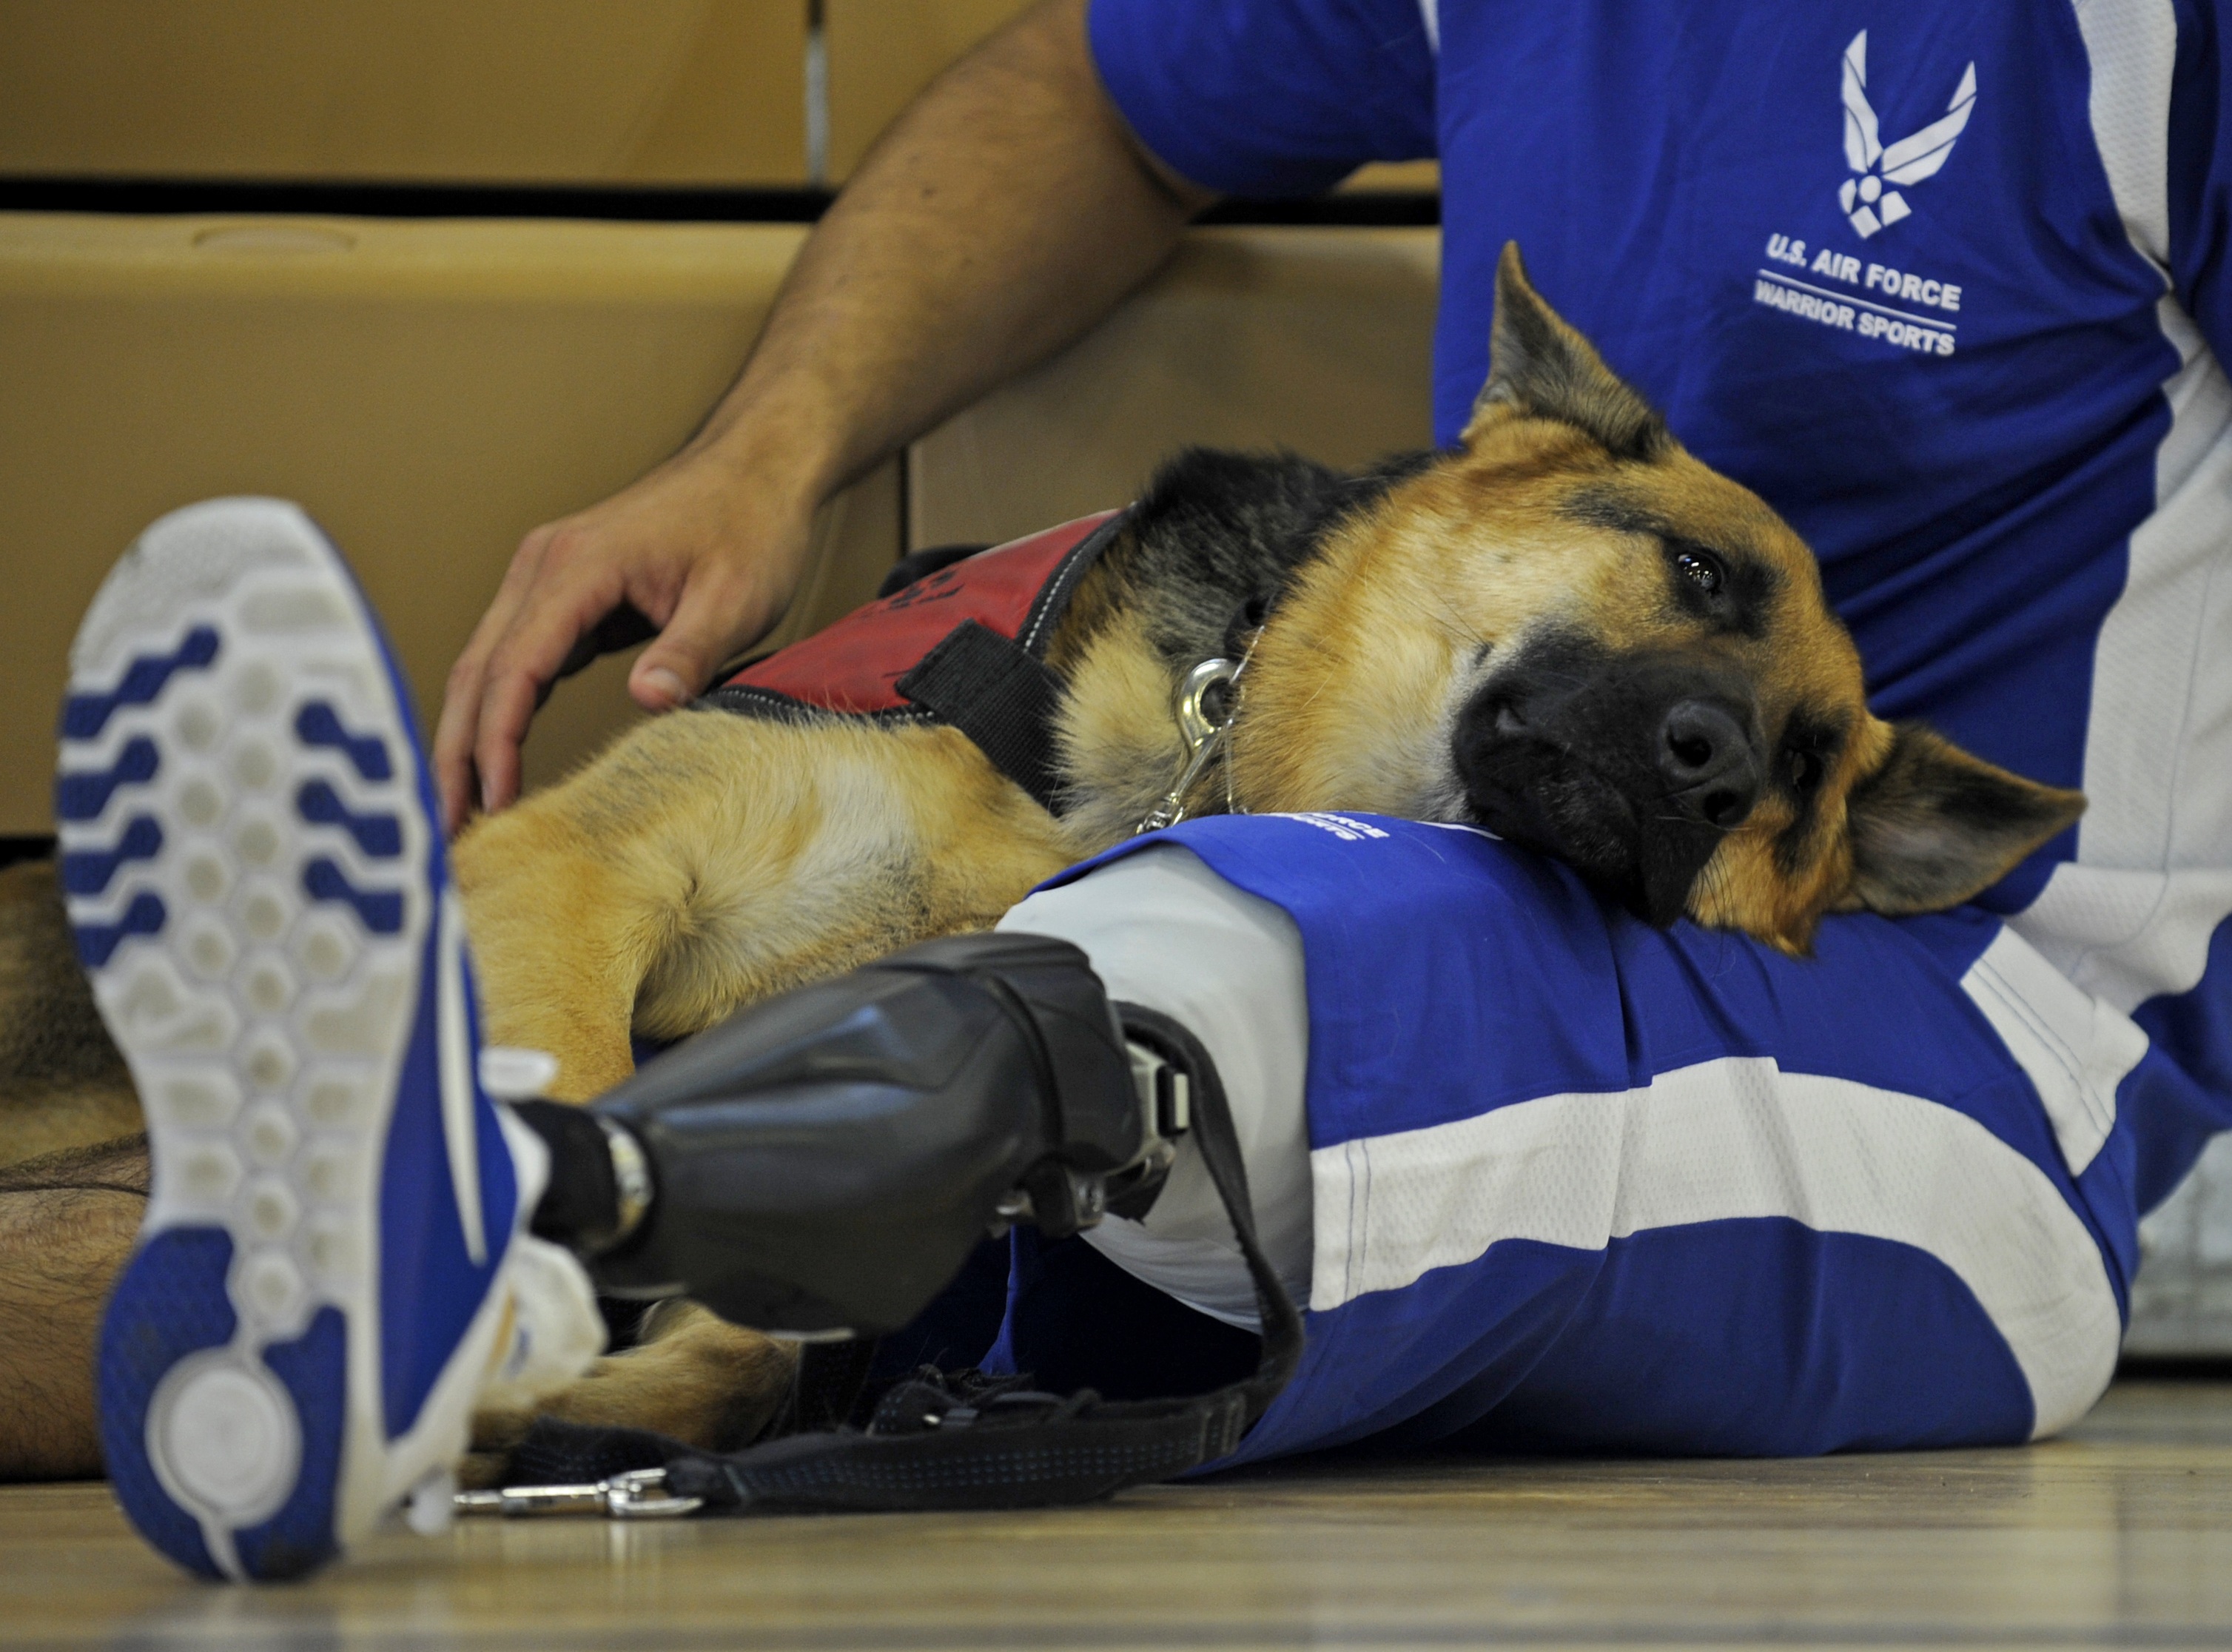
puppy, dog, canine, love, relax, german shepherd, team, friends, athlete, challenge, companion, paralympics, dog like mammal